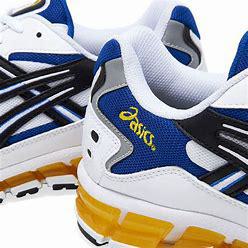
Brand: Asics
Model: Gel Kayano 5 360